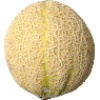
Label: Cantaloupe 2